Question: Please indicate a possible affordance area of the sit_on_bench that can be used for sitting
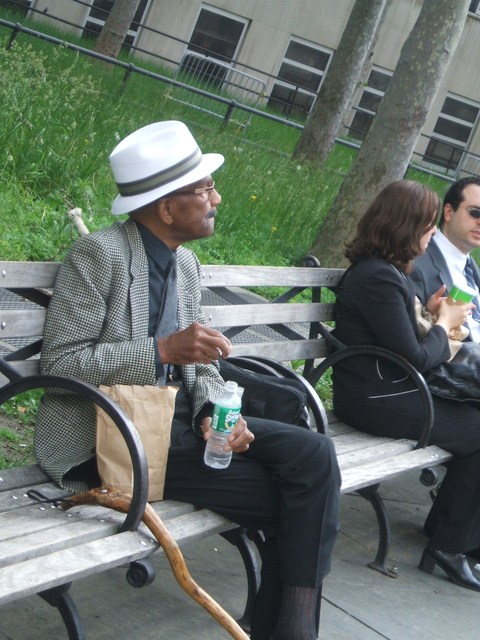
Answer: [1.824, 373.16, 478.176, 601.433]